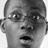
Emotion: surprise